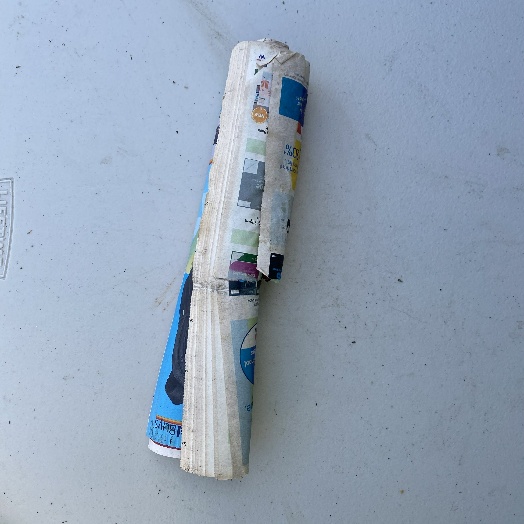
Label: Paper